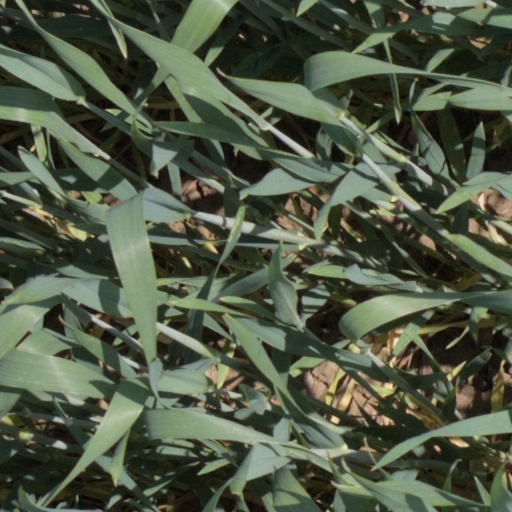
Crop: wheat